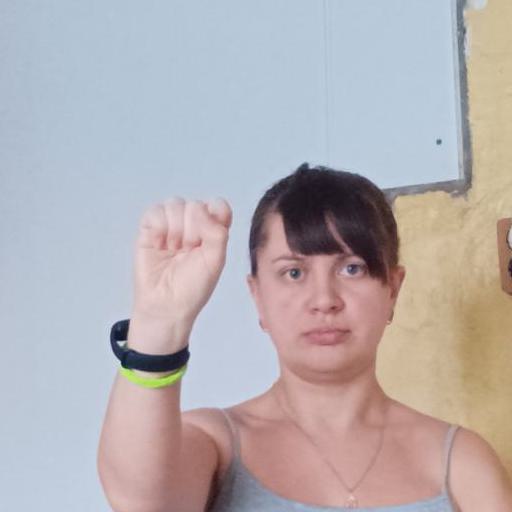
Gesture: fist